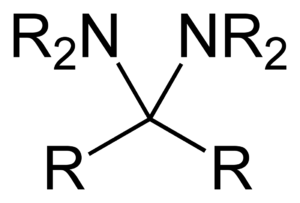
Un aminal ou aminoacétal est un composé chimique portant deux groupes amine sur le même atome de carbone : -C-, R pouvant être une hydrogène ou un groupe alkyle.